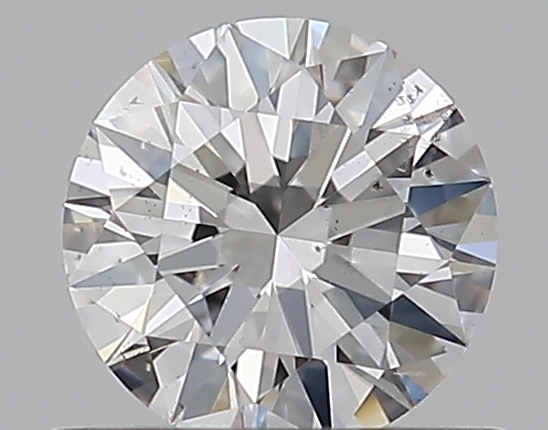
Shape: round
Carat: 0.5
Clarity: SI1
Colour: E
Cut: EX
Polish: EX
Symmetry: EX
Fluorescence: N
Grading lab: GIA
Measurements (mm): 5.13 x 5.15 x 3.11